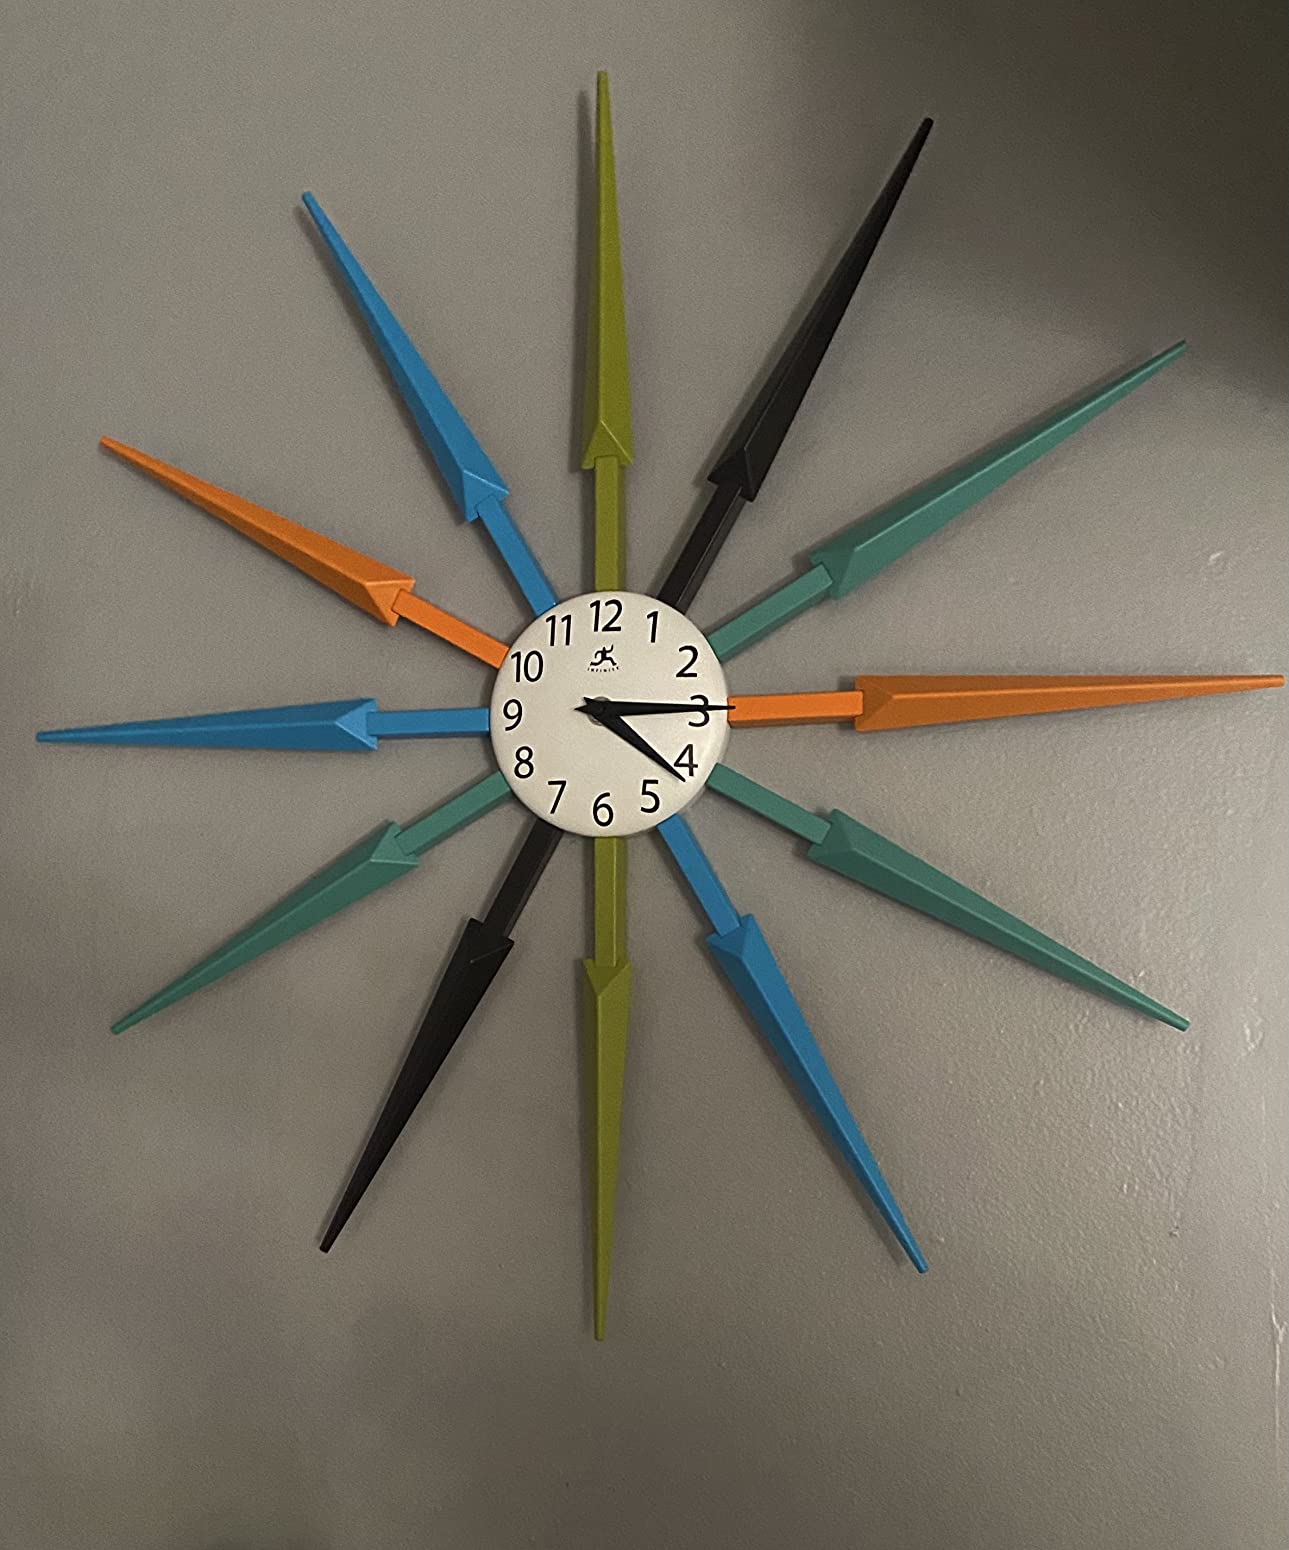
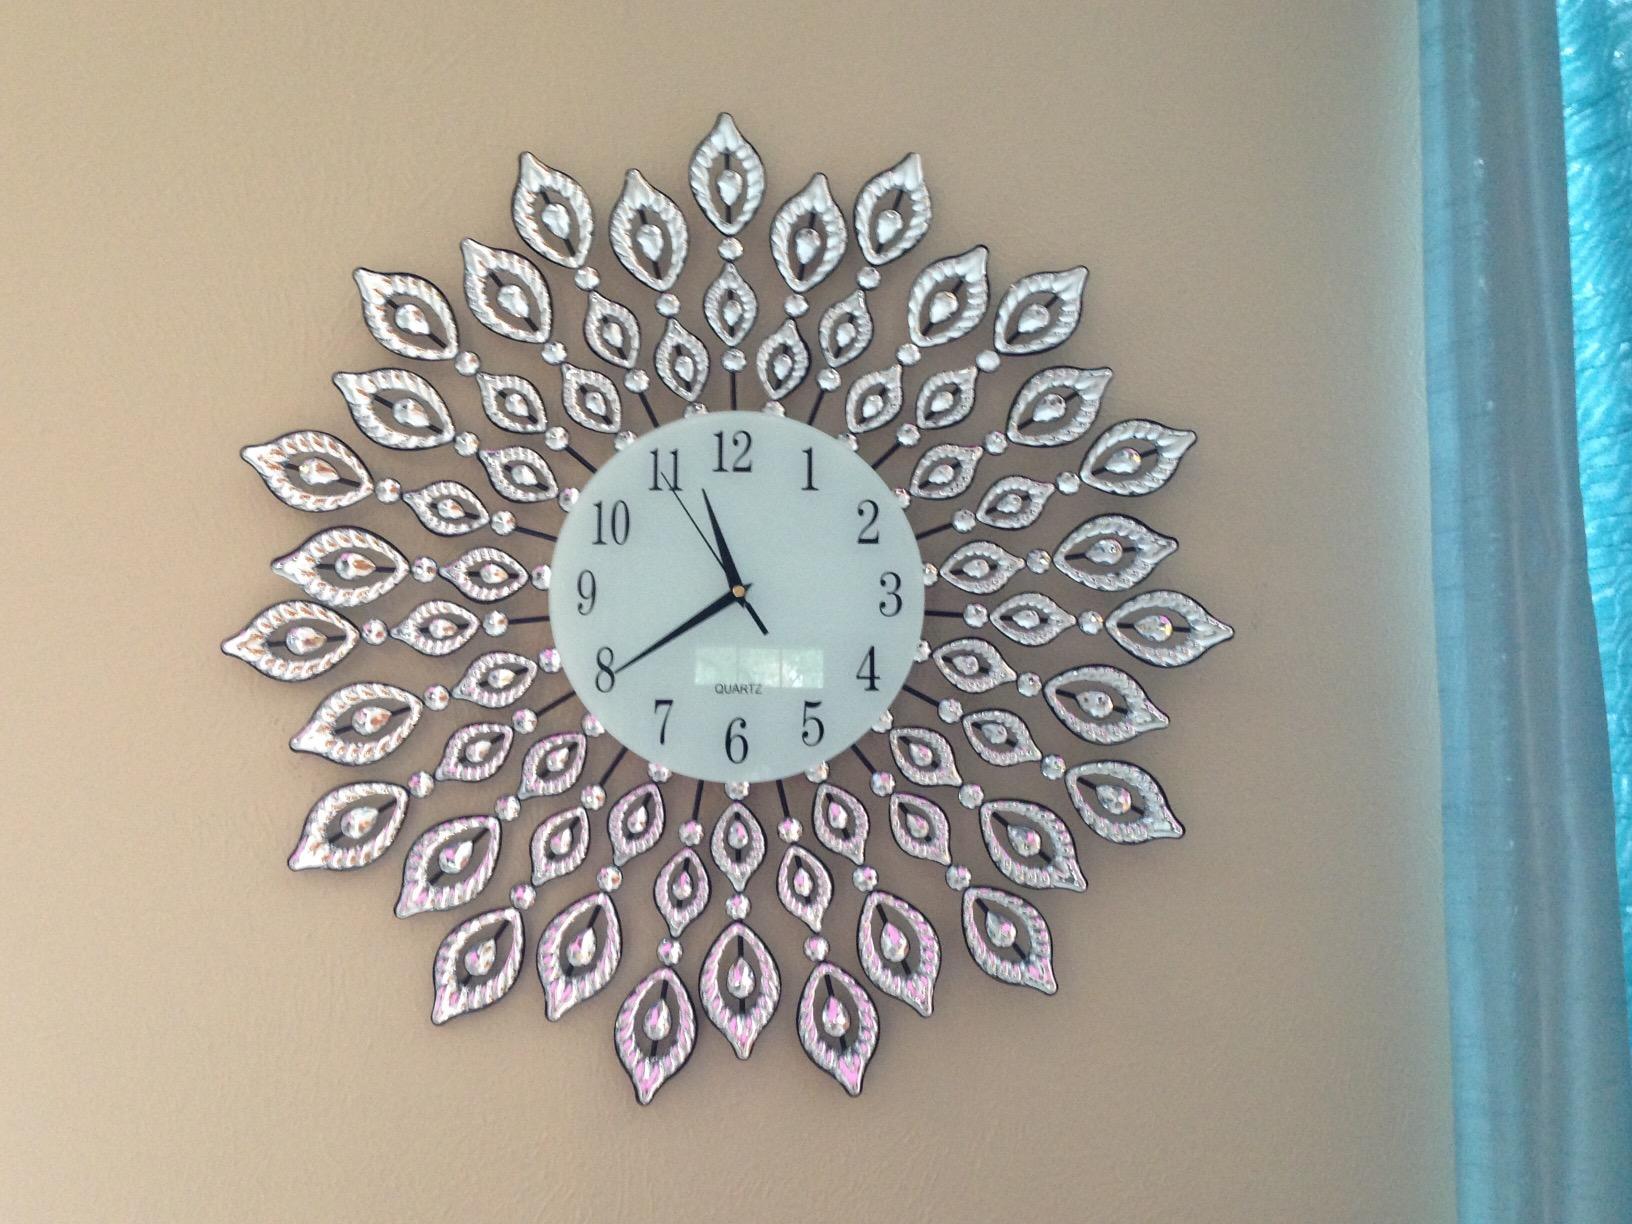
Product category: clock
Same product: no